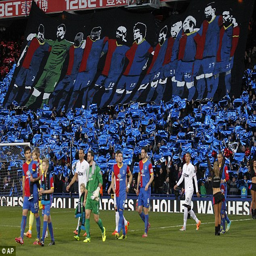
impressive 's supporters hang out a giant banner of their players before the match